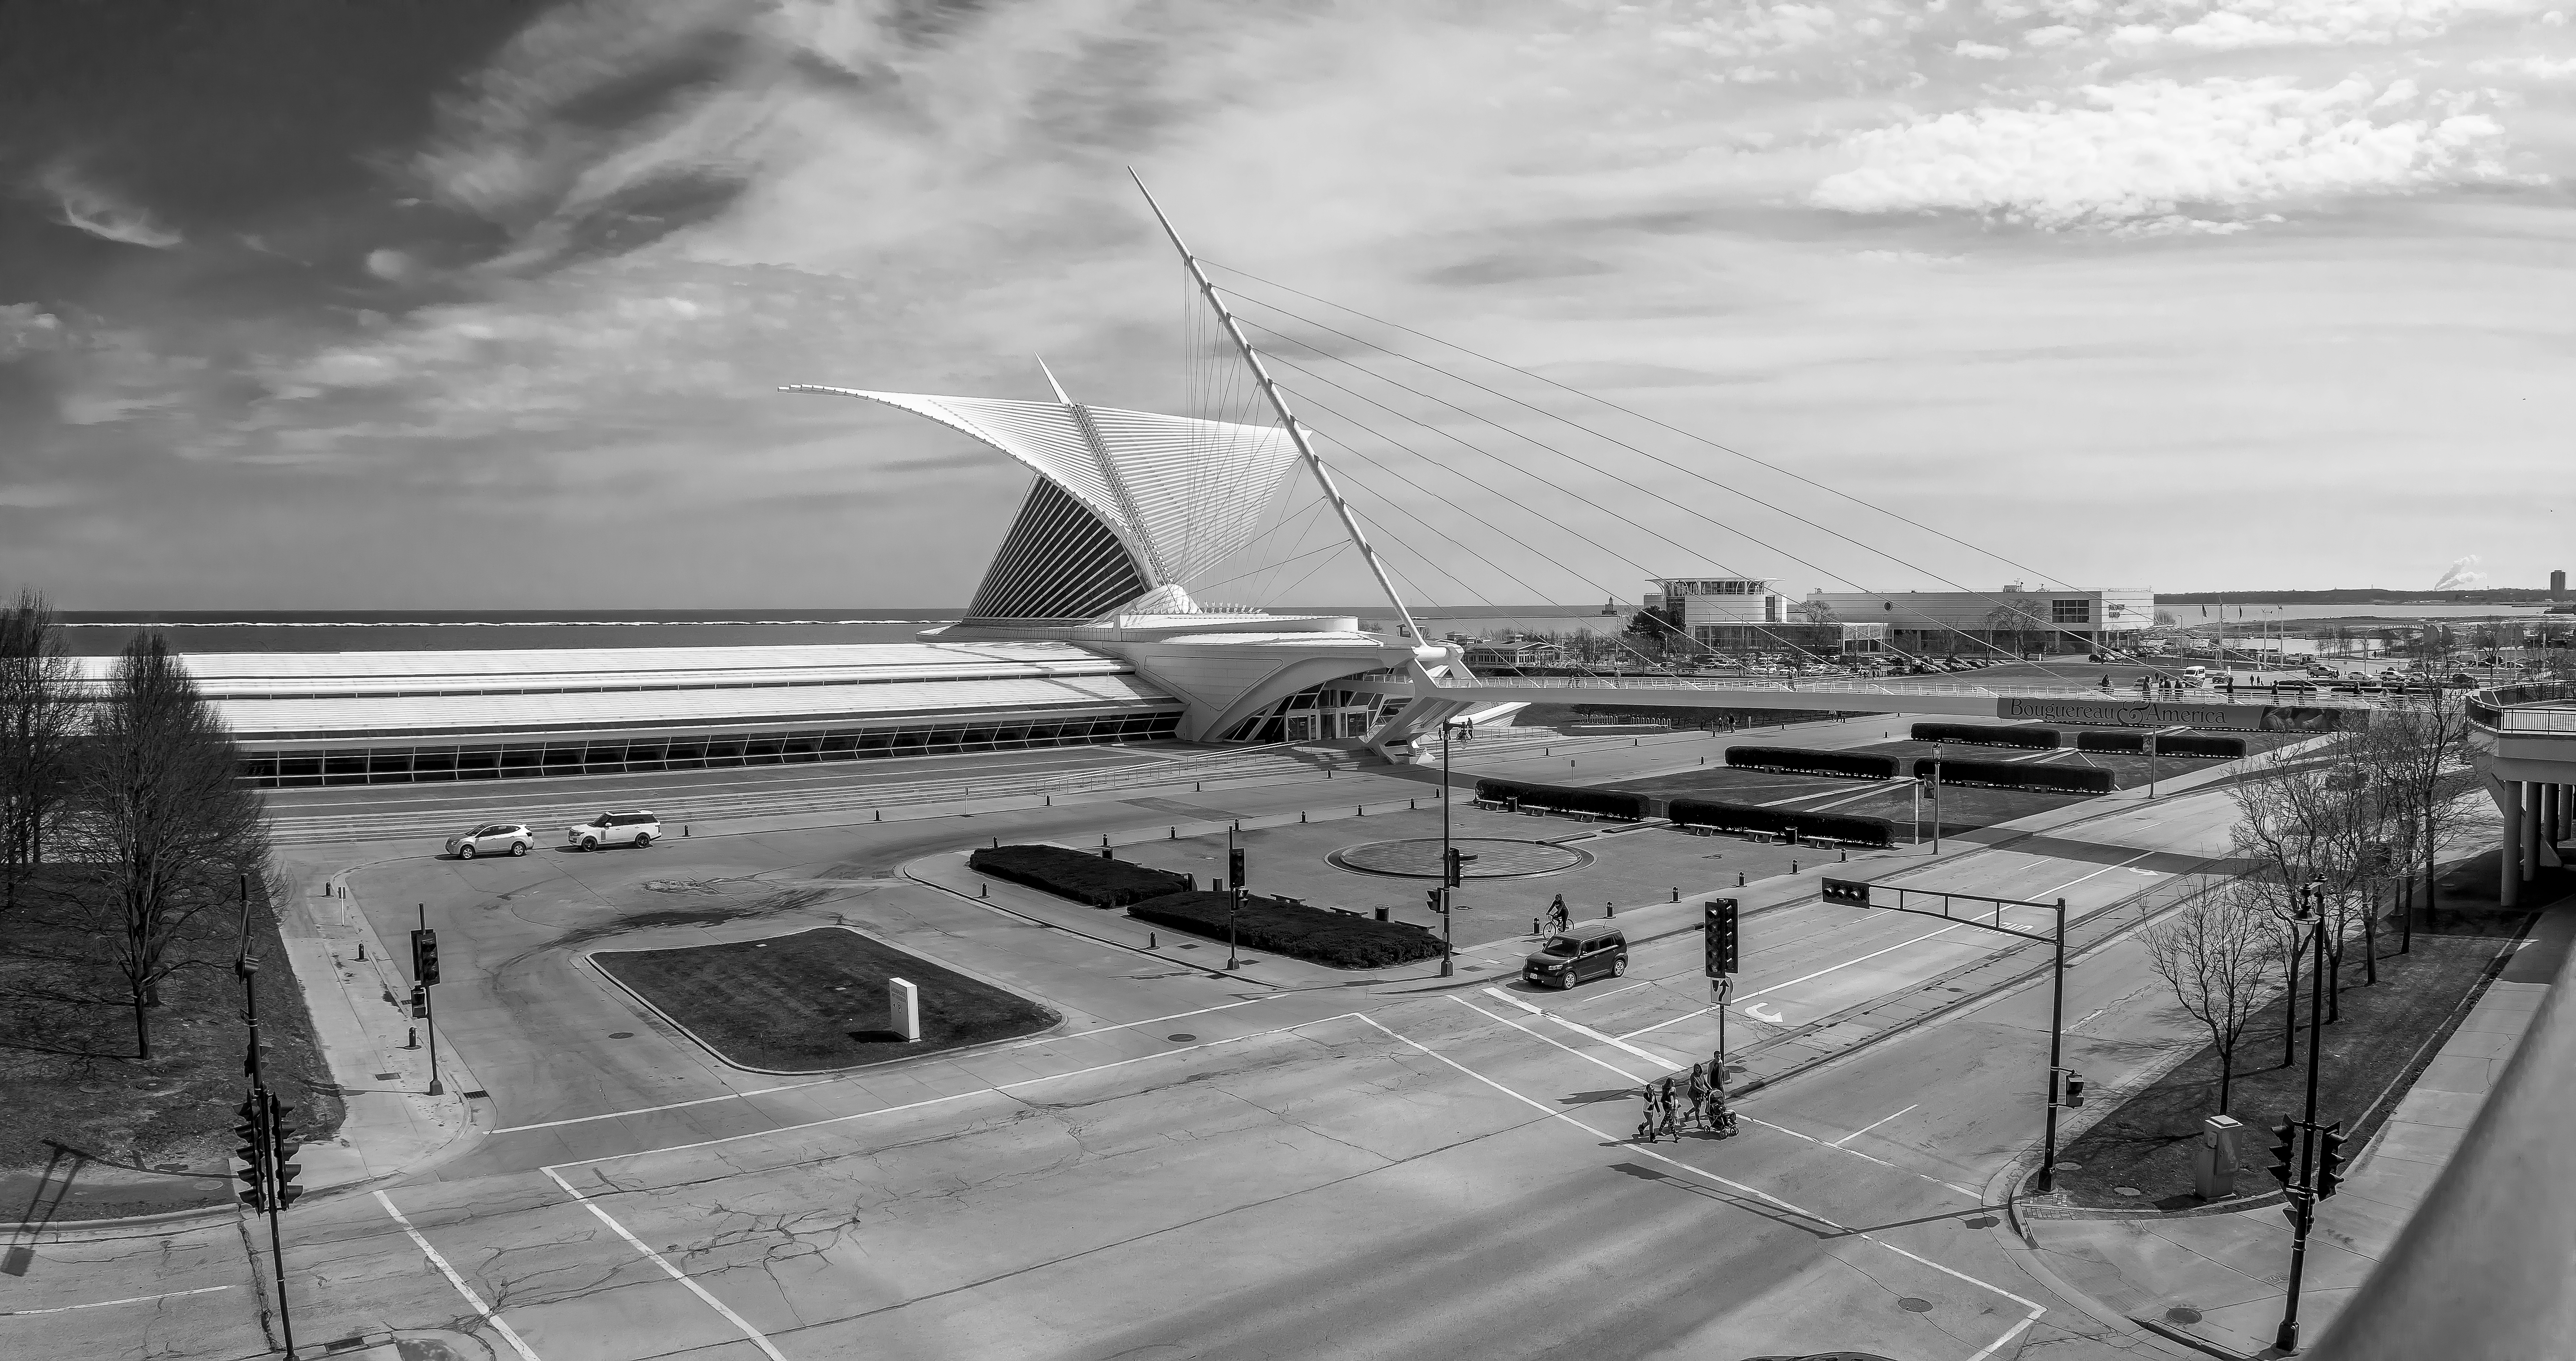
geotagged, milwaukee, united states, usa, wisconsin, 700 North Art Museum Drive, america, architect, architecture, art, Art Collection, art exhibit, art exhibition, art gallery, art museum, art work, artist, artwork, bronze, contemporary, contemporary art, day trip, destination, exhibition, Exhibition Of Art, exhibitions, gallery, Gallery Of Art, glass, installations, lake michigan, mam, metal, milwaukee art museum, Milwaukee Museum Of Art, Milwaukee WI, Milwaukee Wisconsin, MKE, modern, modern art, museum, museum of art, painting, paintings, sculpture, sculptures, Sculpturist, tourist, tourist attraction, tourist destination, travel, travel photography, wi, Wisconsin Tourism, works of art, airplane, airline, air travel, airliner, sky, airport, vehicle, aviation, aircraft, flap, black and white, monochrome, infrastructure, narrow body aircraft, airport apron, building, boeing, wing